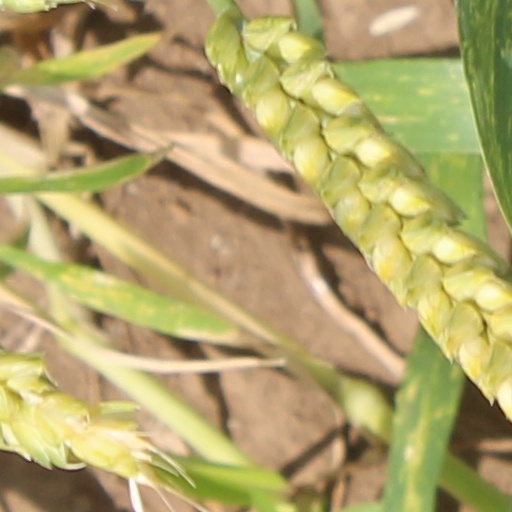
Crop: wheat